Igor Nikolayev

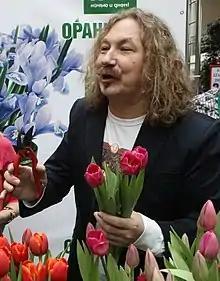
Nikolayev in 2011

Nikolayev was born in Kholmsk, Sakhalin Oblast, into the family of Sakhalin-marinist poet Yury Nikolayev. He graduated from pop Branch (class composer Igor Yakushenko) of the Moscow Institute of Culture. In the early 1980s he worked in the ensemble "Recital" of Alla Pugacheva on keyboard and as an arranger. In 1983 Alla Pugacheva and Nikolayev recorded songs "Iceberg", "Tell, birds!", which made Nikolayev famous author. He has a daughter Yulia Igorevna Nikolaeva from his first marriage. There was a second marriage with singer Natasha Koroleva. He has a daughter Veronika Igorevna Nikolaeva from his second marriage with singer Yulia Proskuryakova, who in 2021 started a scandal with insults to people who occupied her parking space for cars.